Outline of the Collectivity of Saint Martin

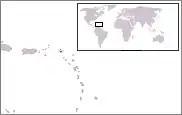
The location of Saint Martin

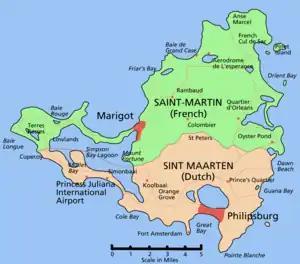
A map of the island of Saint Martin

The following outline is provided as an overview of and topical guide to the Collectivity of Saint Martin: